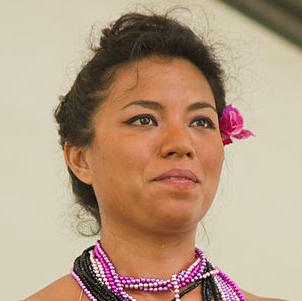
Age: 33